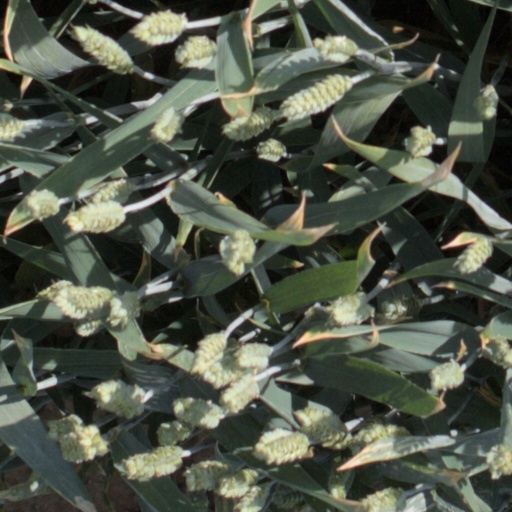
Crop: wheat